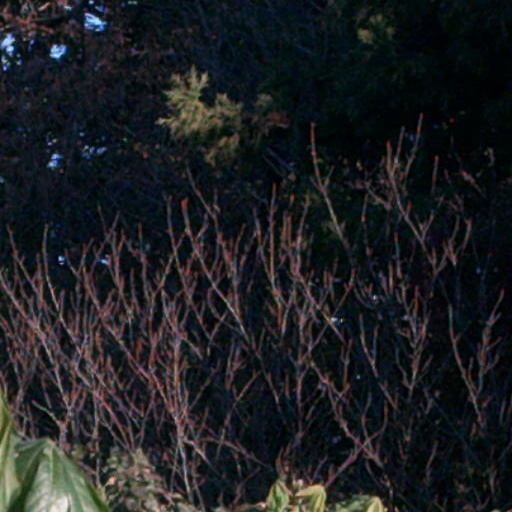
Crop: cassava